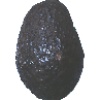
Label: avocado